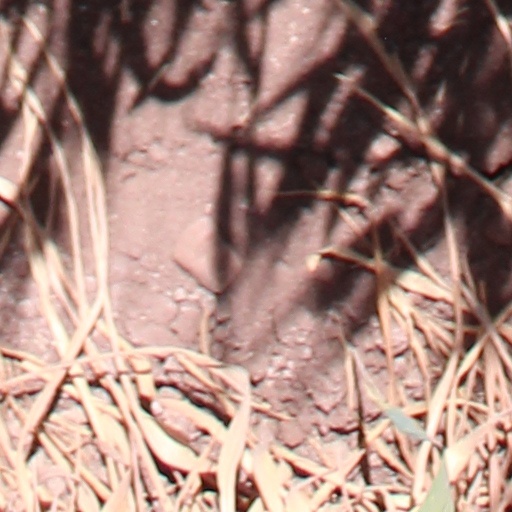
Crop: wheat